La Guaira (state)

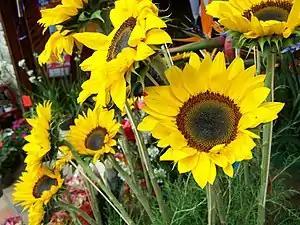
Flowers in the mountainous area of the state

In the state there are streams with the same name of some rivers in the area for simply being in the middle of the route of these water bodies.